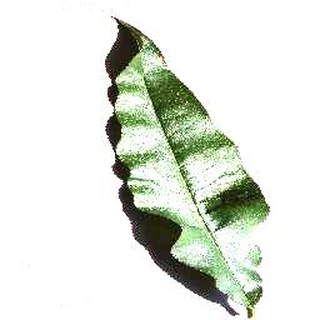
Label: healthy_peach